Chongzhen Emperor

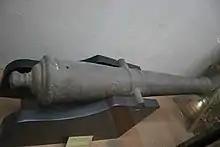
Cannon forged during Chongzhen's reign, 1633

On 25 April, the Chongzhen Emperor was said to have walked to Meishan, a small hill in present-day Jingshan Park. There, he either hanged himself on a tree, or strangled himself with a sash. By some accounts, the emperor left a suicide note that said, "I die unable to face my ancestors in the underworld, dejected and ashamed. May the rebels dismember my corpse and slaughter my officials, but let them not despoil the imperial tombs nor harm a single one of our people." According to a servant who discovered the emperor's body under a tree, however, the words "tianzi" (Son of Heaven) were the only written evidence left after his death. The emperor was buried in the Ming tombs.